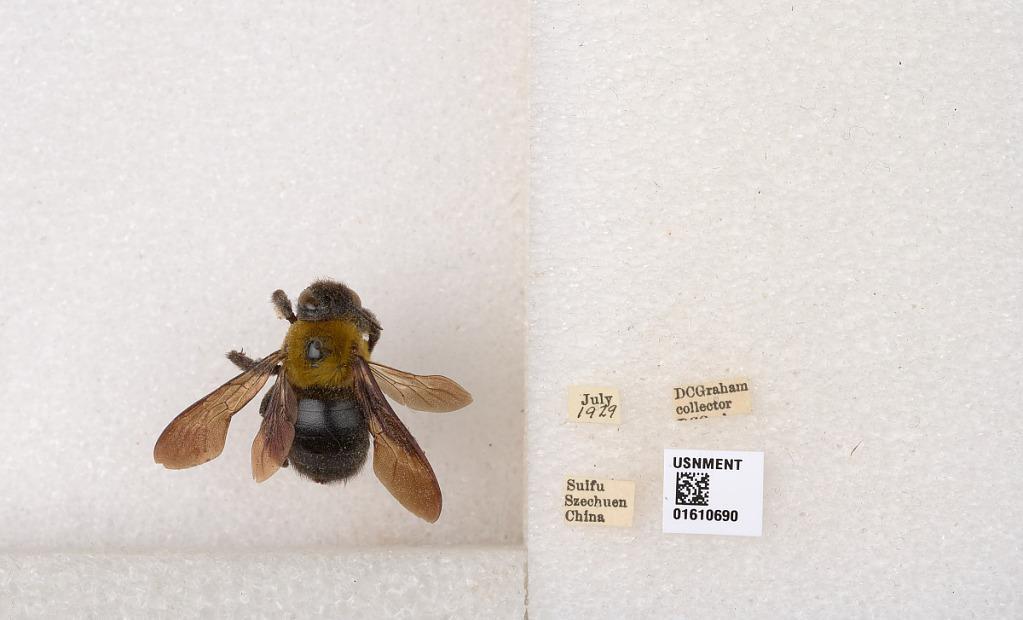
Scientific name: Xylocopa (Alloxylocopa) appendiculata appendiculata Smith
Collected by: D. Graham
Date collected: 1929-7-1
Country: China
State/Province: Sichuan
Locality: Suifu
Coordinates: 28.7706, 104.63